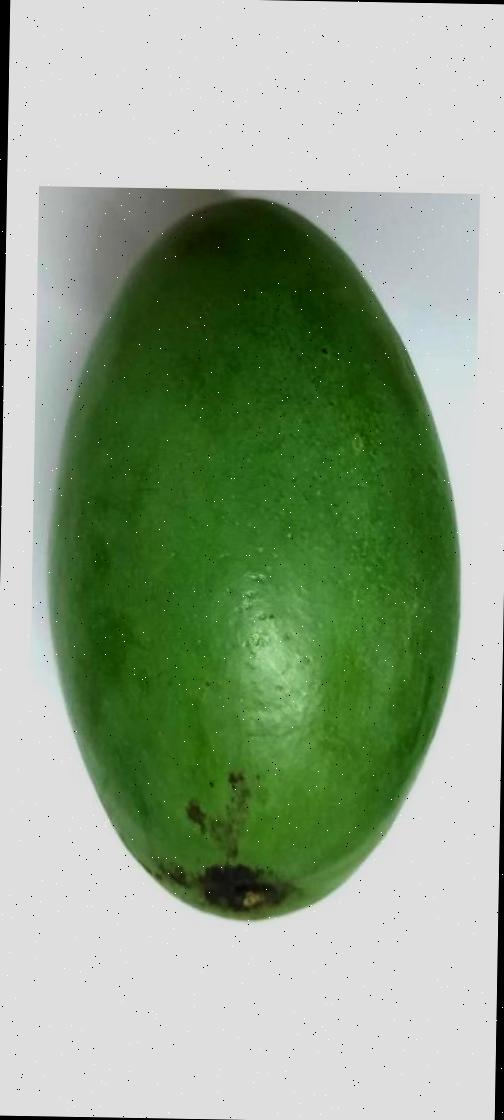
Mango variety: Amrapali